It Happened in Broad Daylight

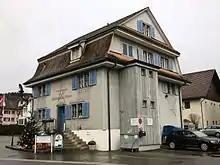
The inn featured in the film, Gasthaus zum Löwen in Bonstetten, photographed in 2014

Filming took place from 22 February to April 1958 near Zürich and Chur. Interiors were shot at Atelier and the Spandau Studios in West Berlin.